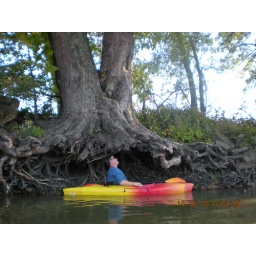
tree roots hanging out over the river